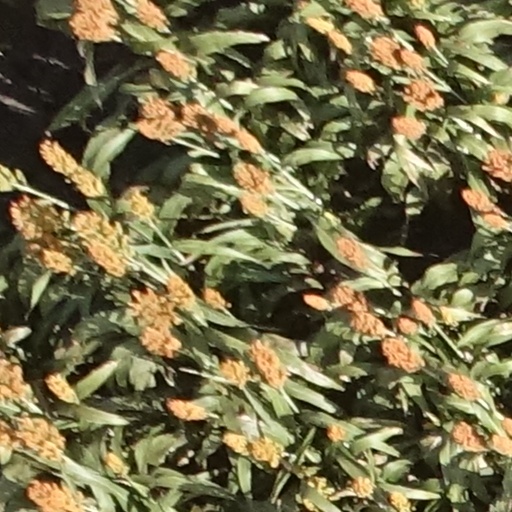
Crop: sorghum